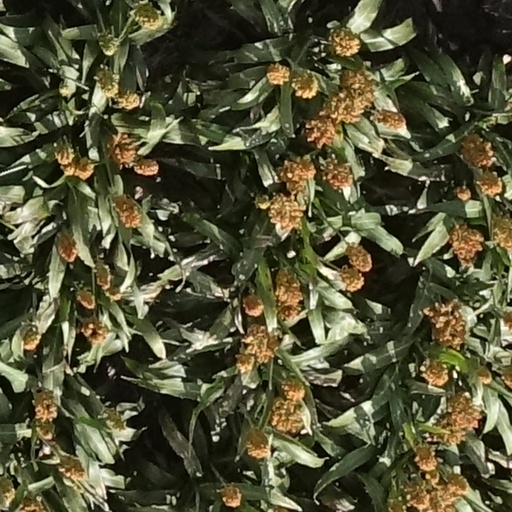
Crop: sorghum